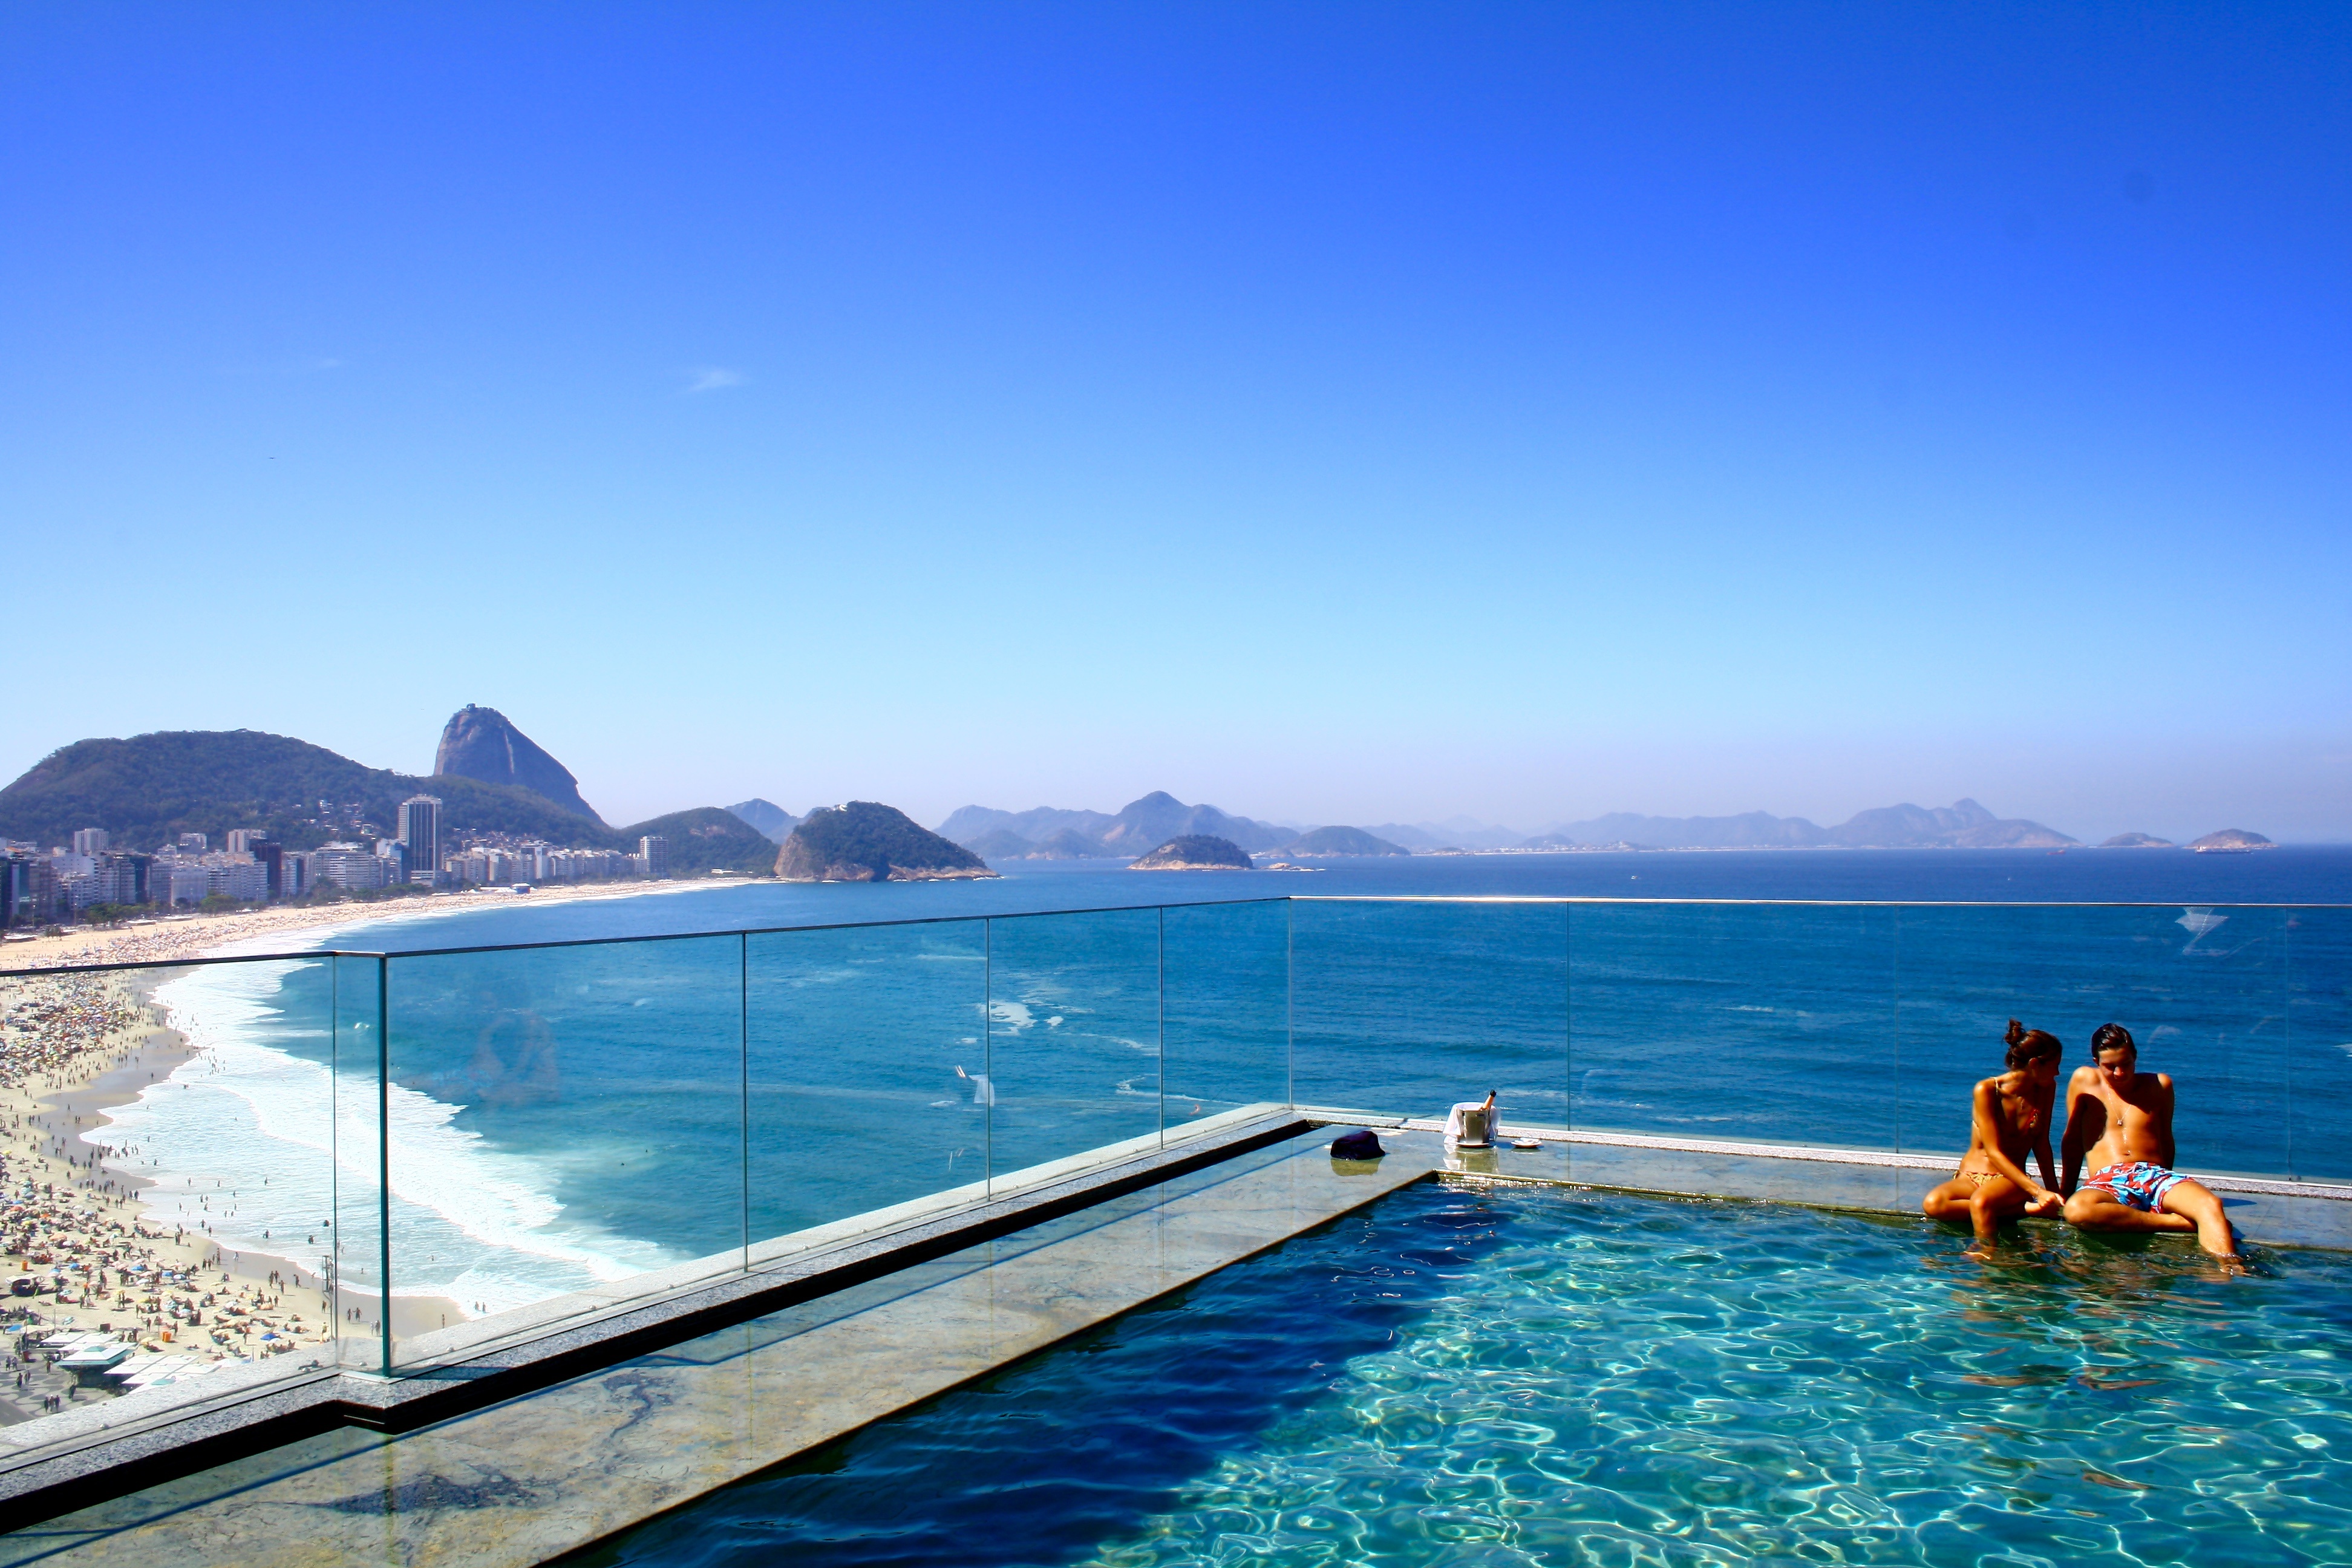
beach, sea, coast, ocean, vacation, pool, swimming pool, holiday, lagoon, bay, couple, leisure, resort, caribbean